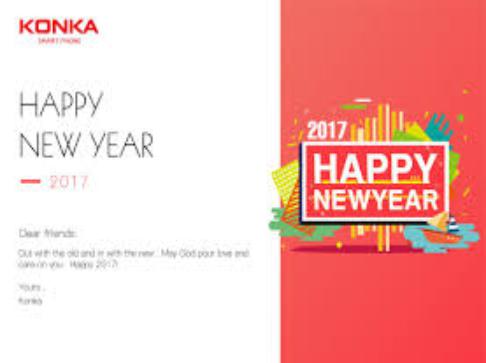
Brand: Konka
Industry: Electronic